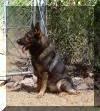
dog